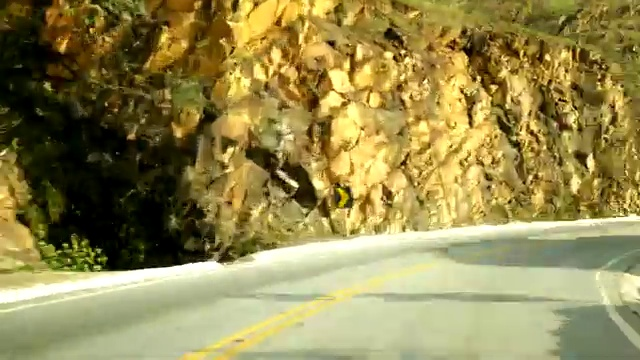
Fire: no
Smoke: no